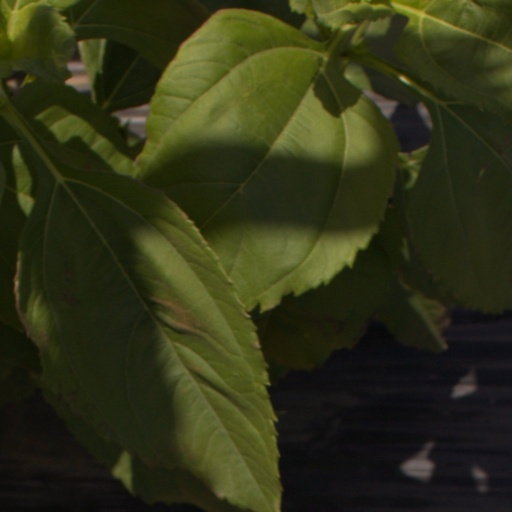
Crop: Jerusalem artichoke